Minamata Convention on Mercury

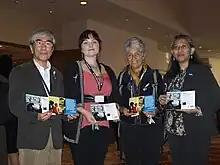
International Pollutants Elimination Network at INC4 in Punta del Este, 2012

An intergovernmental negotiating committee (INC) was promptly established, through which countries negotiated and developed the text of the convention. Other stakeholders, including intergovernmental and non-governmental organizations also participated in the process and contributed through sharing of views, experience and technical expertise. The Intergovernmental Negotiating Committee was chaired by Fernando Lugris of Uruguay and supported by the Chemicals and Health Branch of UN Environment's Economy Division. The INC held five sessions to discuss and negotiate a global agreement on mercury: